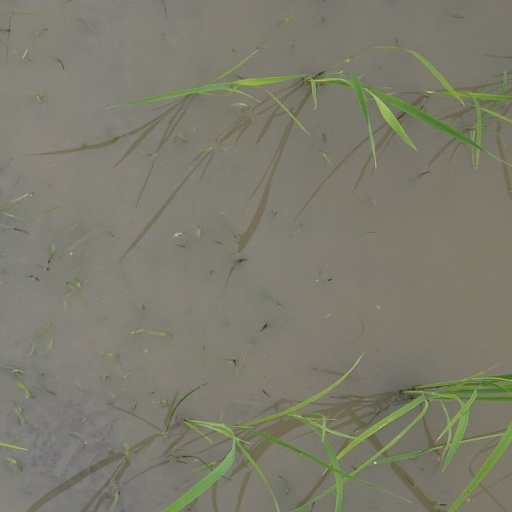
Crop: rice